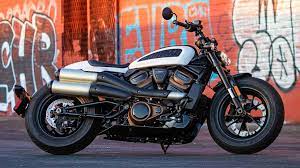
Vehicle type: Motorcycles